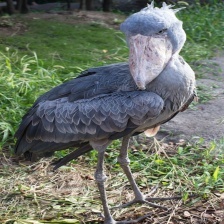
Species: SHOEBILL
Scientific name: BALAENICEPS REX